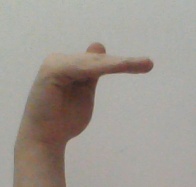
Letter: khaa